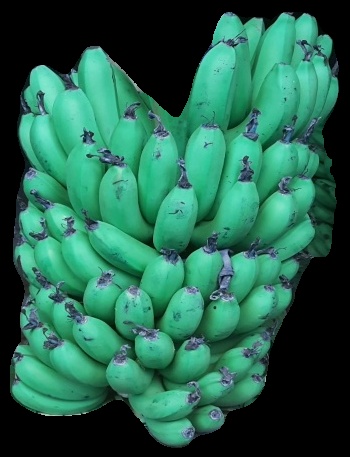
Variety: pachbale
Grade: grade1